Fancy Bear

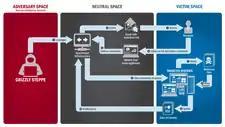
Diagram showing Grizzly Steppe's (Fancy Bear and Cozy Bear) process of employing spear phishing

Fancy Bear employs advanced methods consistent with the capabilities of state actors. They use spear phishing emails, malware drop websites disguised as news sources, and zero-day vulnerabilities. One cybersecurity research group noted their use of six different zero-day exploits in 2015, a technical feat that would require large numbers of programmers seeking out previously unknown vulnerabilities in top-of-the-line commercial software. This is regarded as a sign that Fancy Bear is a state-run program and not a gang or a lone hacker.